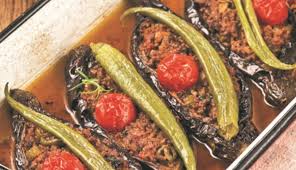
Yemek: karniyarik